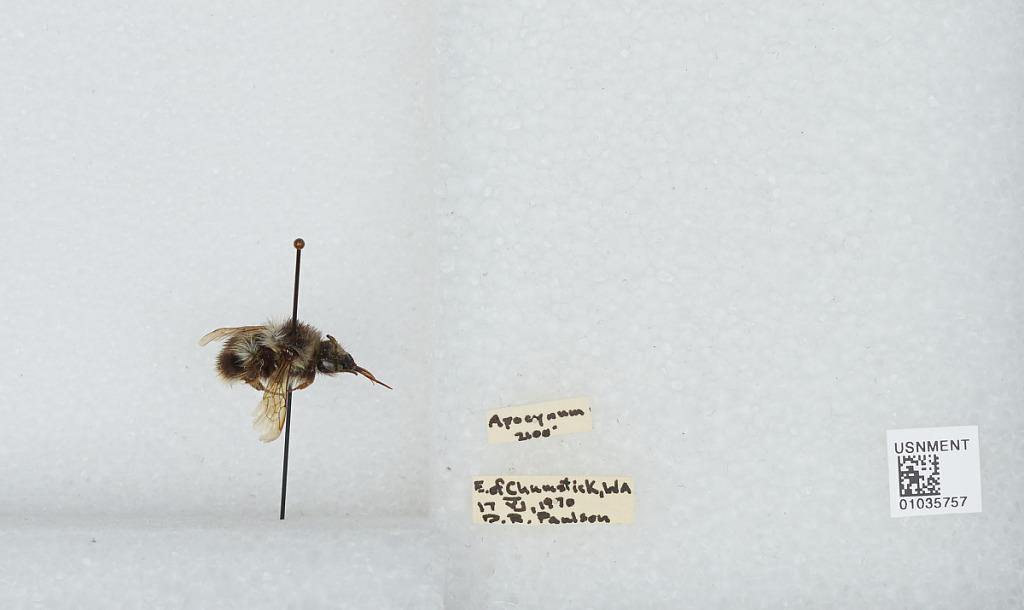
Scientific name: Bombus (Pyrobombus) mixtus Cresson
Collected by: D. Paulson
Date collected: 1970-6-17
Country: United States
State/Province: Washington
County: Chelan
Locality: East of Chumstick
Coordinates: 47.6881, -120.589